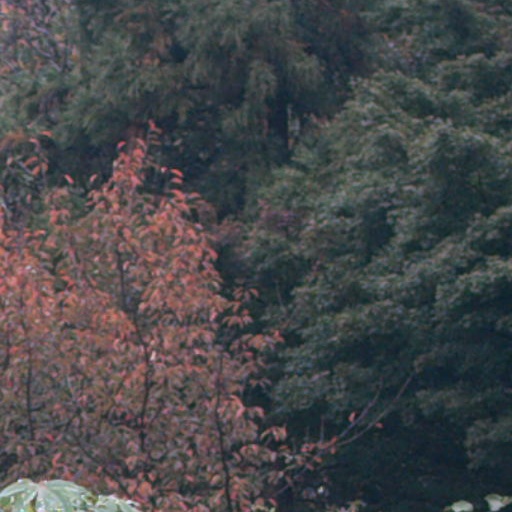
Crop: cassava